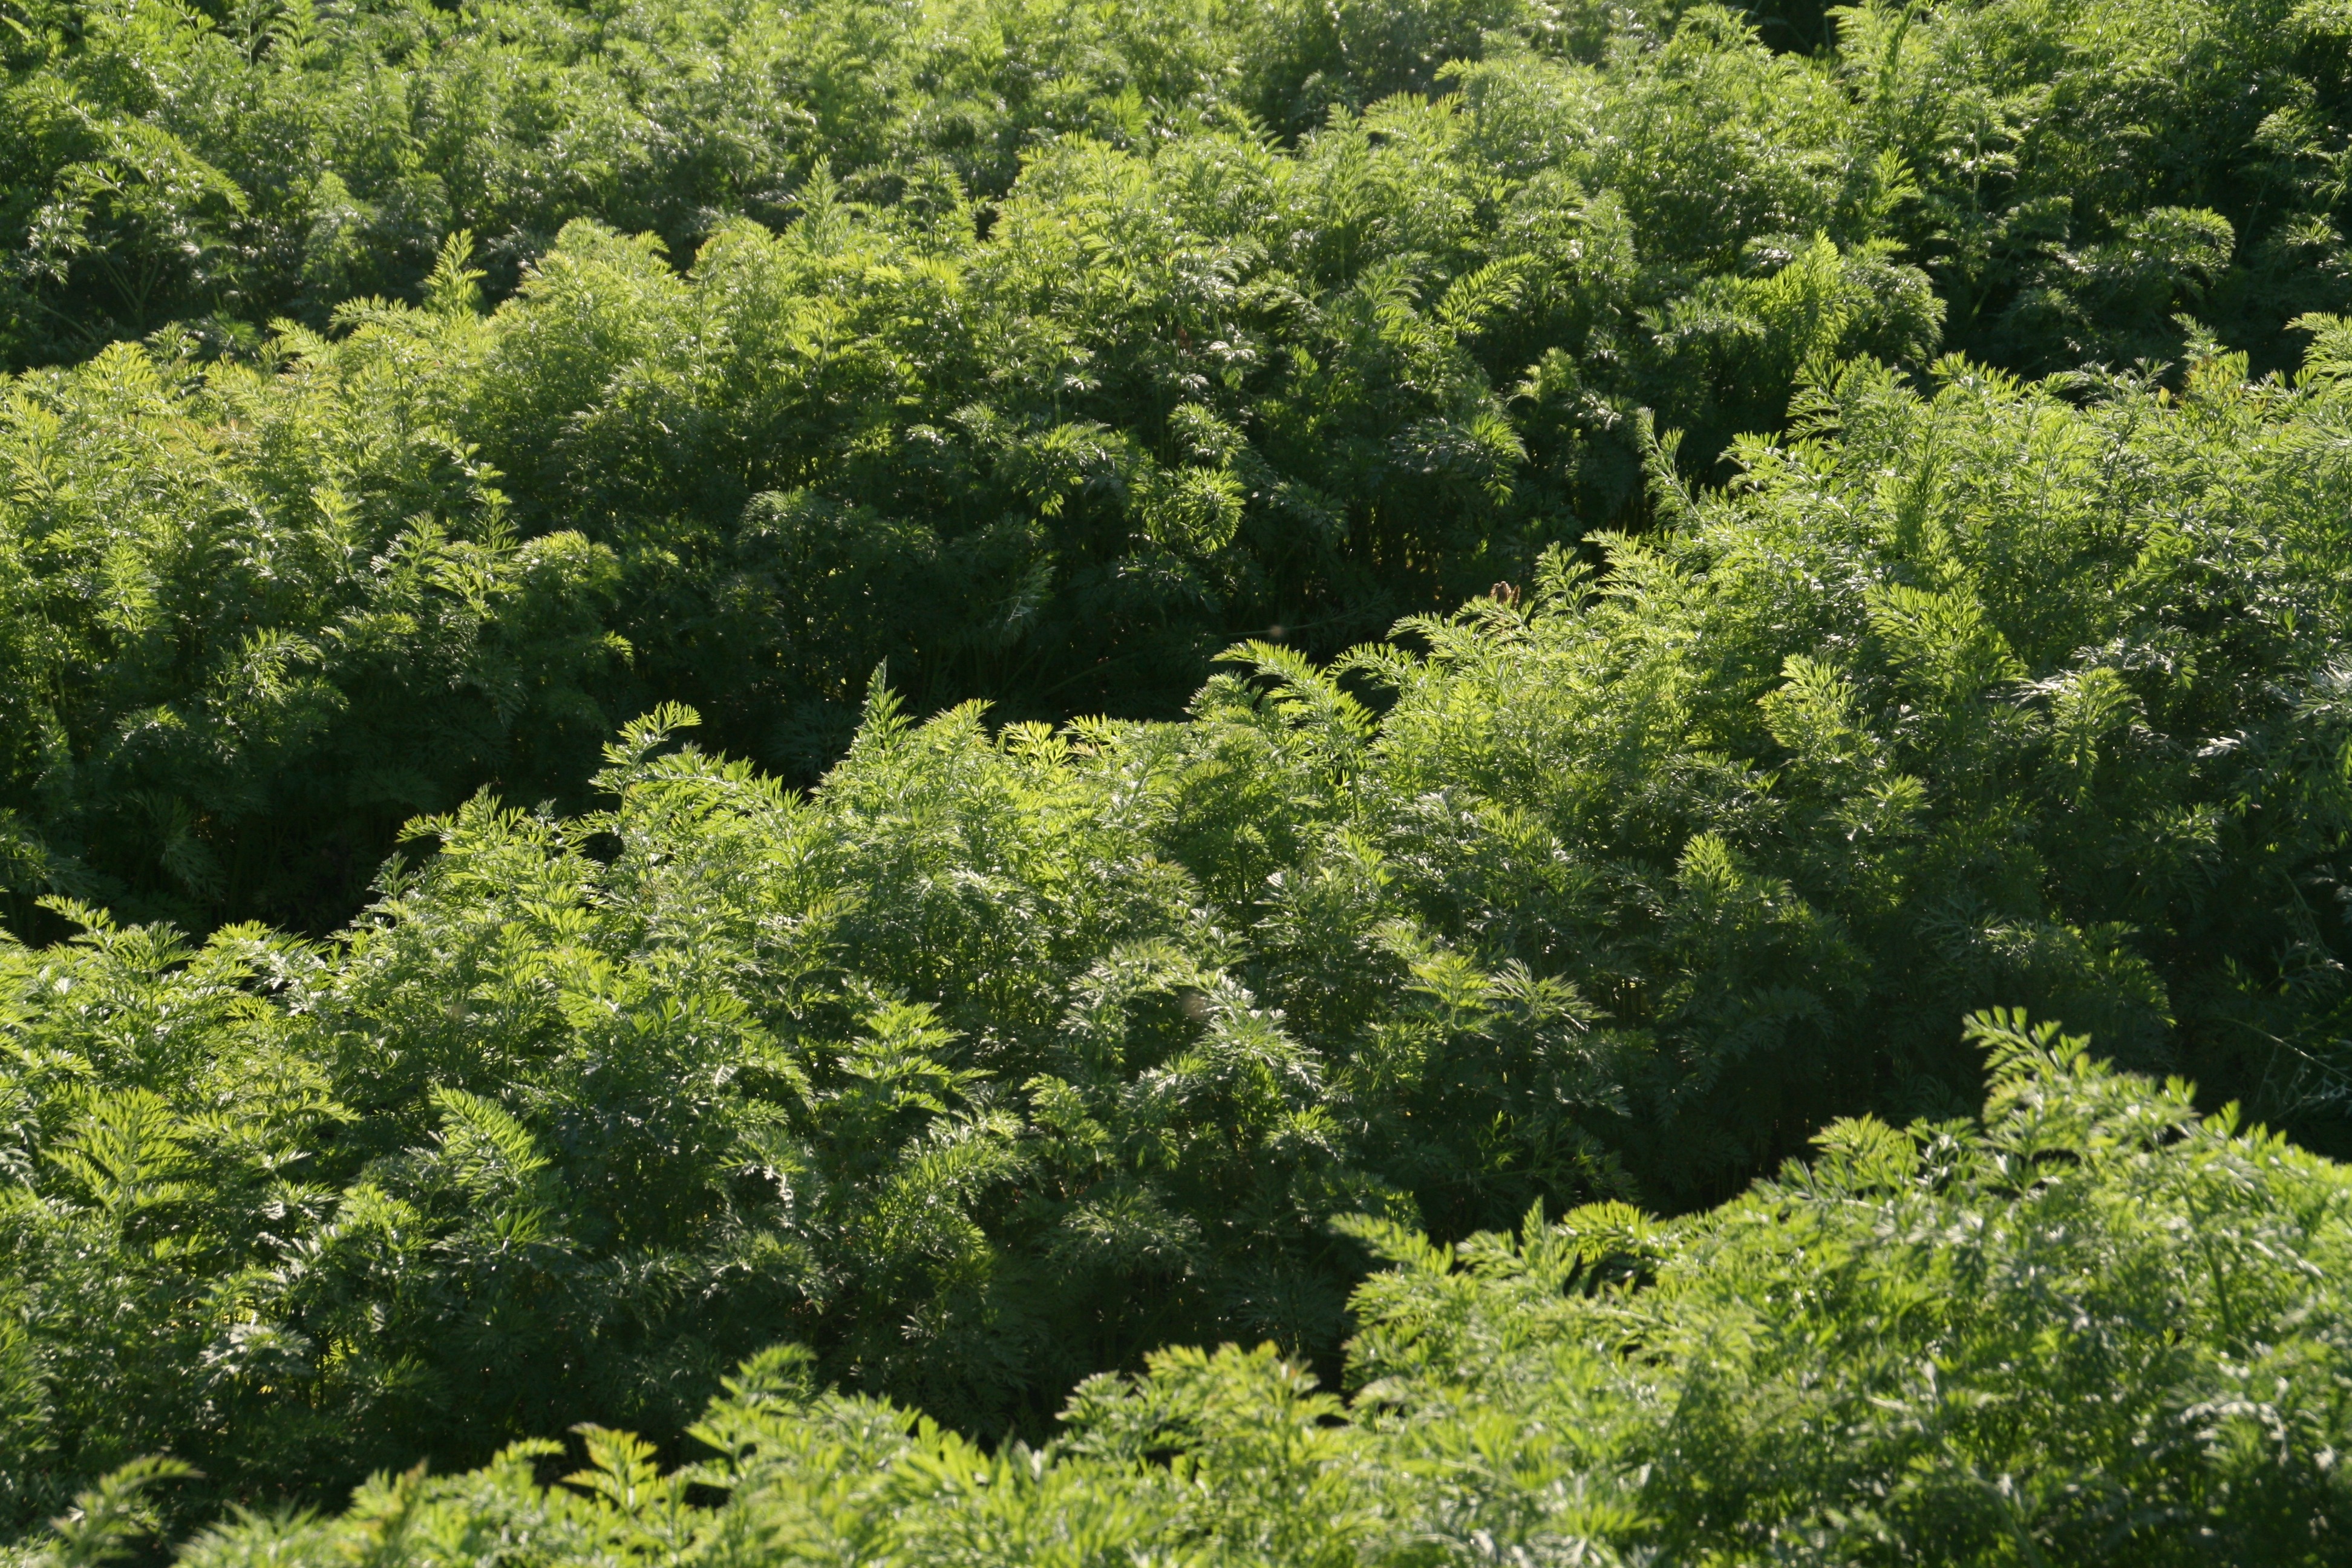
landscape, tree, forest, grass, plant, farm, leaf, food, green, jungle, fresh, garden, healthy, flora, carrot, leaves, vegetation, rows, vegetables, shrub, rainforest, plantation, woodland, ecosystem, nature reserve, biome, old growth forest, temperate broadleaf and mixed forest, temperate coniferous forest, riparian forest, shrubland, plant community, tropical and subtropical coniferous forests, valdivian temperate rain forest